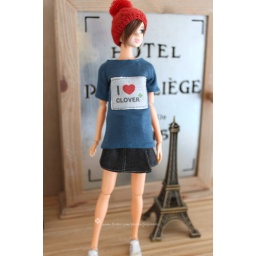
I love clover T shirt in blue